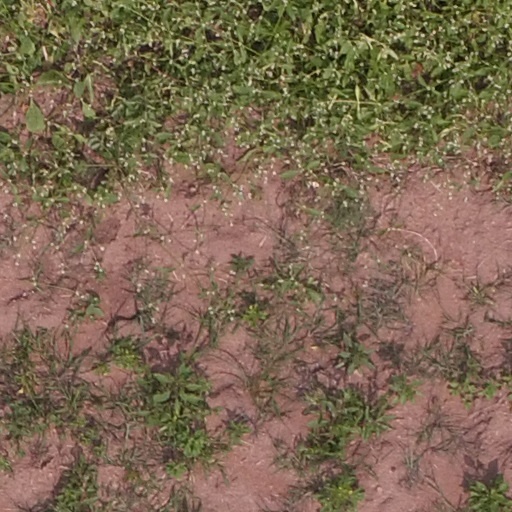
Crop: maize; corn